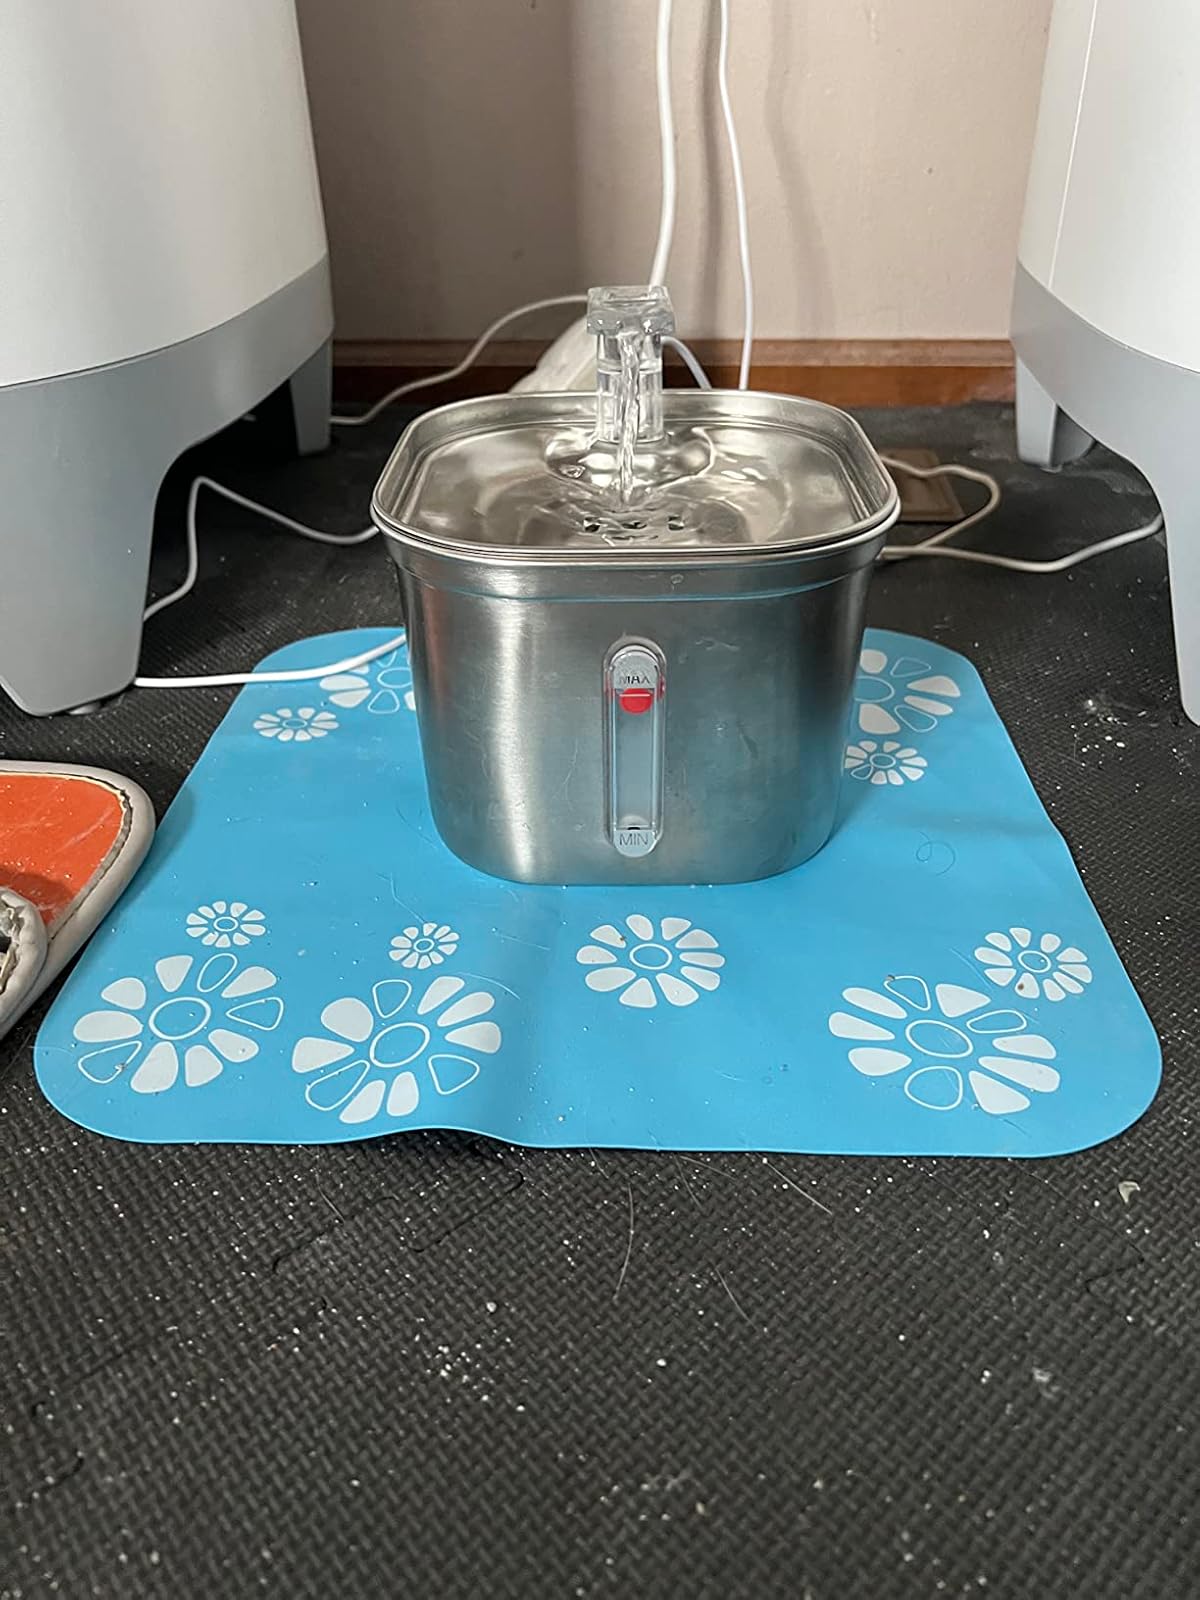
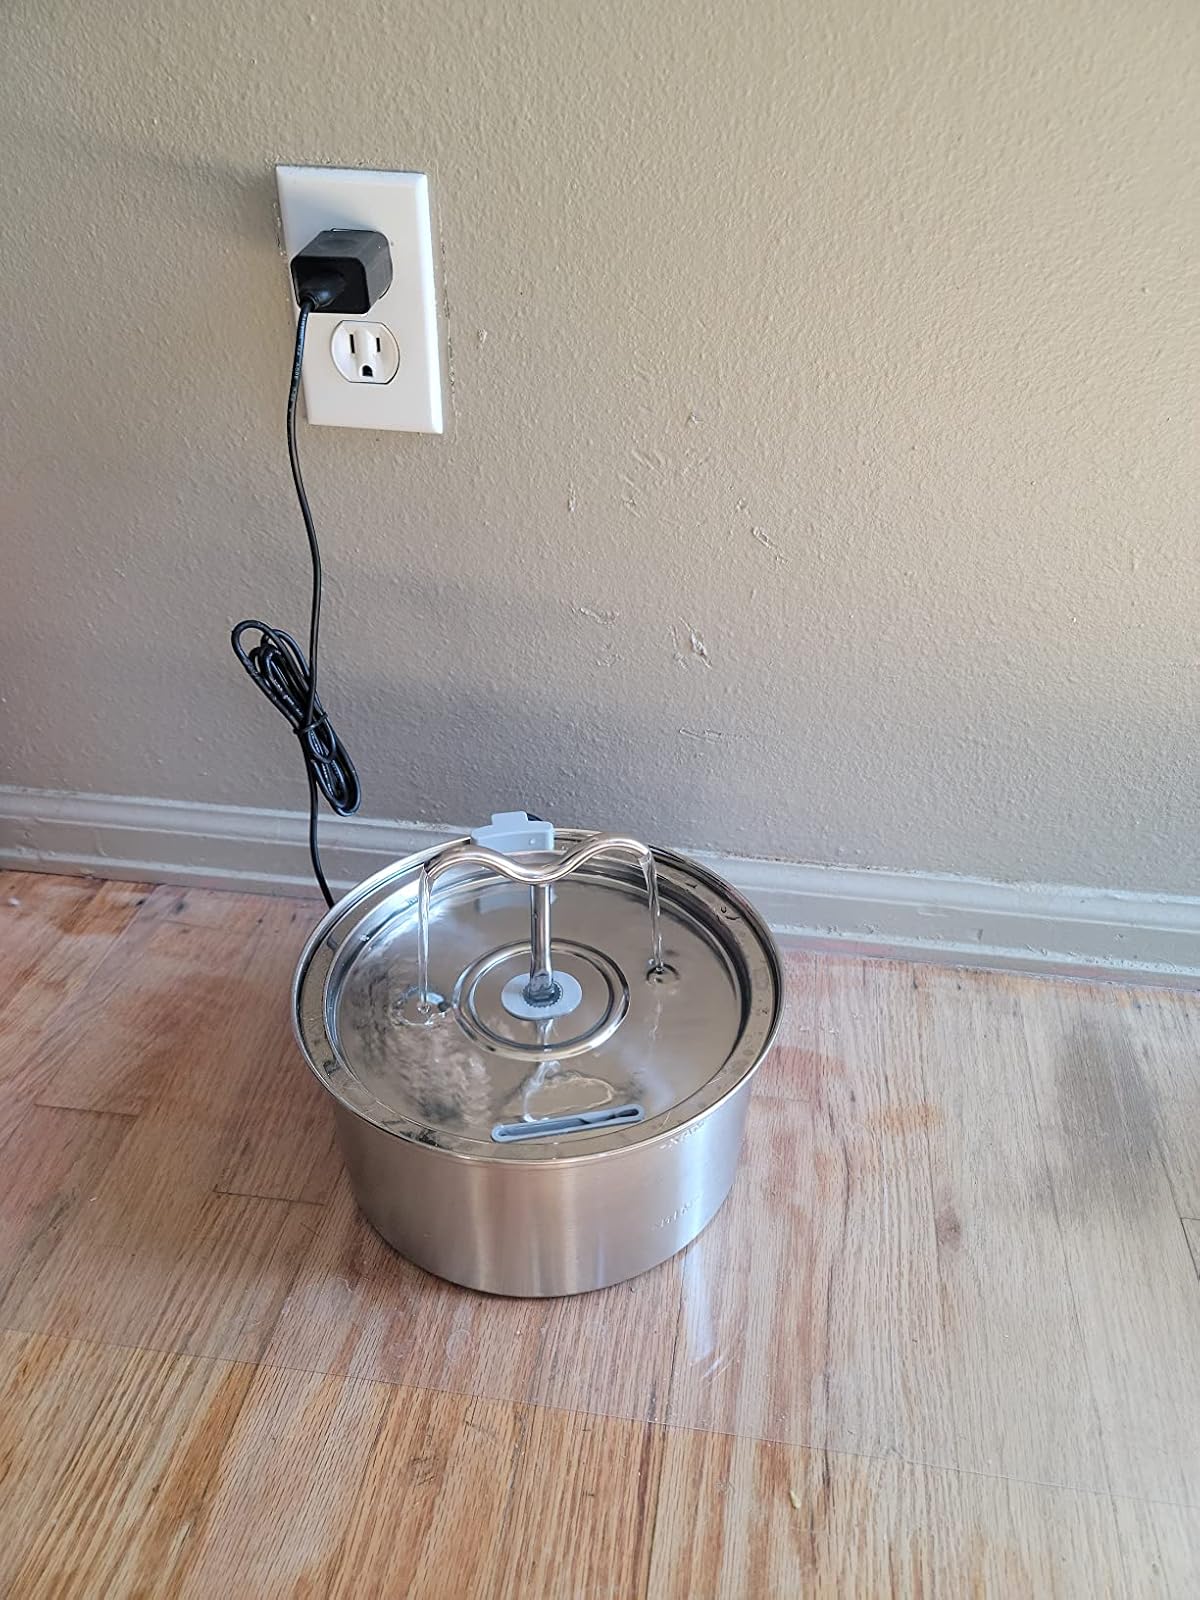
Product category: items_bowl
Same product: no